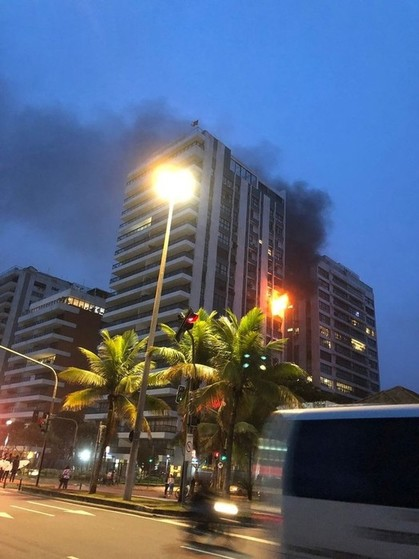
Fire: yes
Smoke: yes